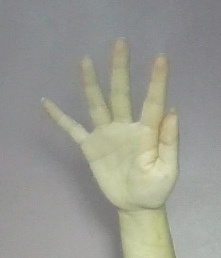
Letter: sheen